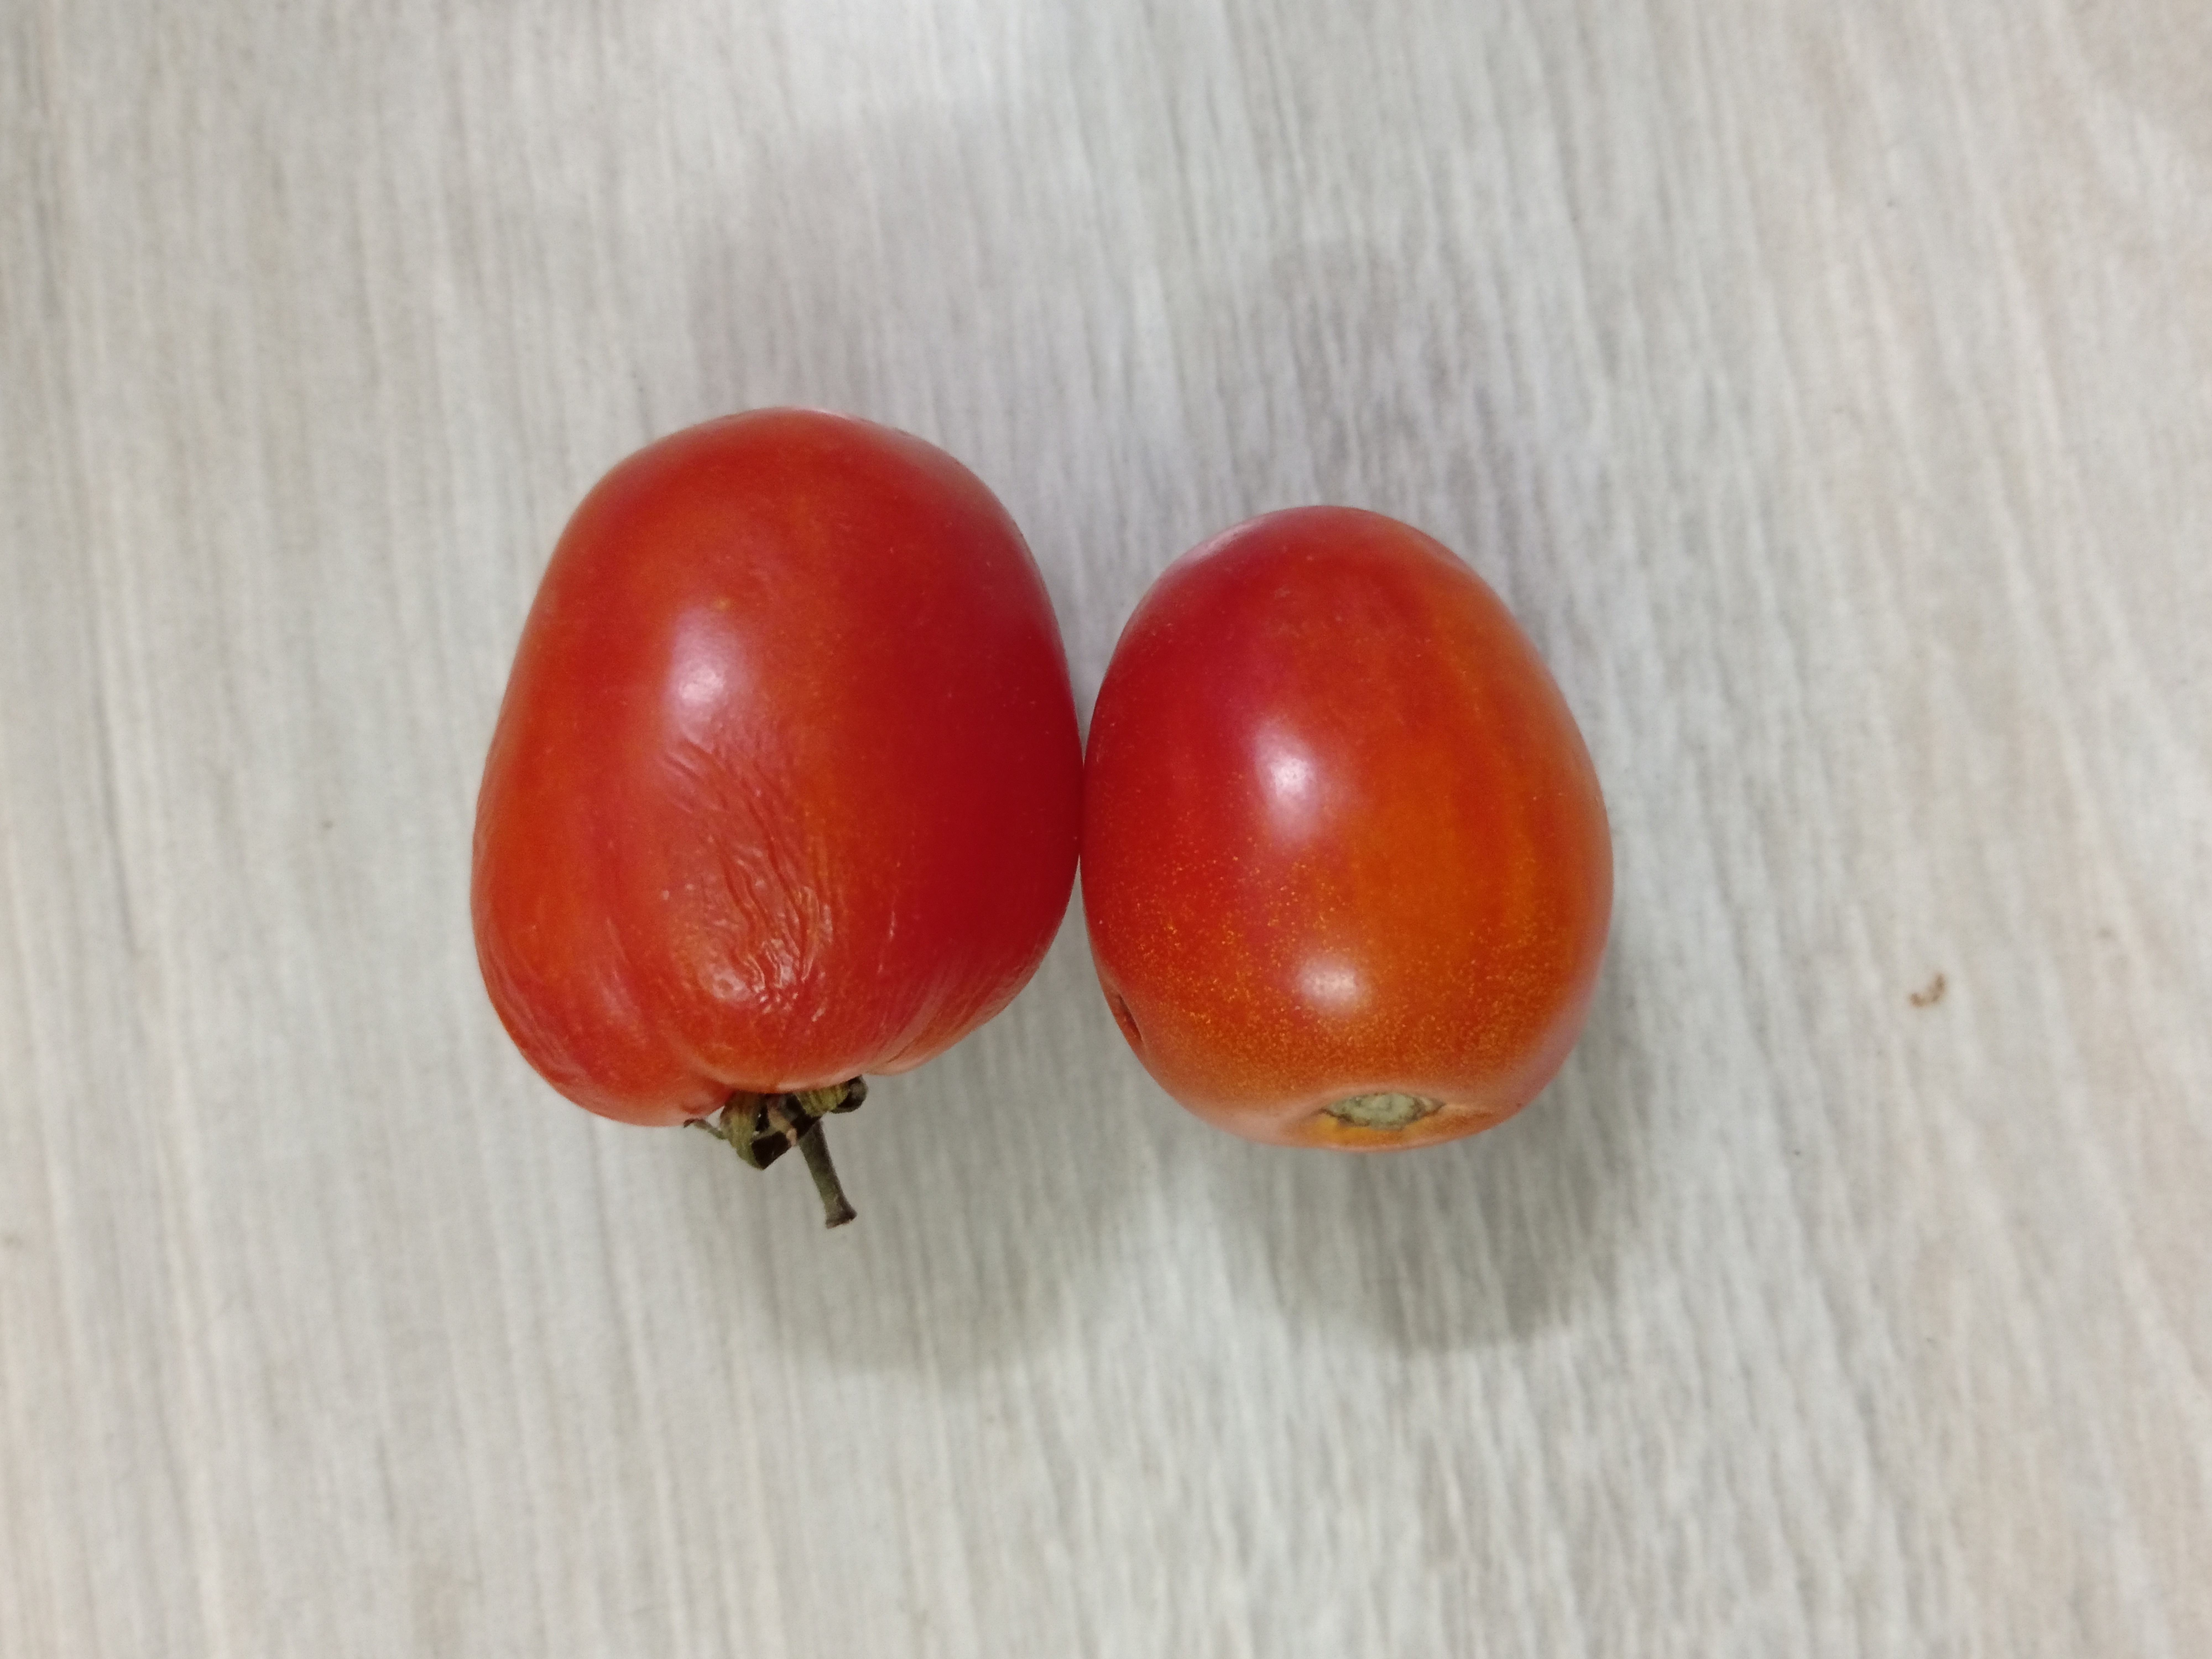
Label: Fresh